Guido Gryseels

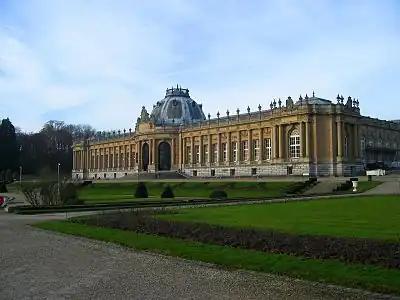
The Royal Museum for Central Africa in Tervuren, Belgium where Gryseels is Director-General

Dr Guido Gryseels is a Belgian academic and agricultural economist who was Director-General of the Royal Museum for Central Africa in Tervuren, Belgium from 2001 to 2022. Until the end of 2009, he was also the Chair of the Board of Trustees of the International Center for Agricultural Research in the Dry Areas (ICARDA), based in Aleppo, Syria. Gryseels, a Belgian national, joined as a member of ICARDA Board of Trustees in 2003 and, at the time, he took over as Board Chair in 2005 and replacing Margaret Catley-Carlson.